Basilian monks

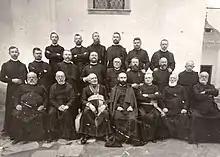
Basilian monks in Hungary,

The monasteries of Cappadocia were the first to accept the Rule of St. Basil; it afterwards spread gradually to most monasteries in the East. Those of Armenia, Chaldea, and of the Syrian countries in general preferred instead the observances known among them as the Rule of St. Anthony. Protected by emperors and patriarchs, the monasteries increased rapidly in number. The monks took an active part in the ecclesiastical life of their time as monasteries became places of refuge for studious men. Many bishops and patriarchs were chosen from their ranks, and gave to the preaching of the Gospel its greatest apostles. The position of monks in the Empire was one of great power, and their wealth helped to increase their influence. Thus, their development ran a course parallel to that of their Western brethren.